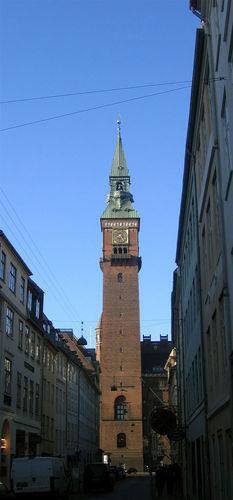
Weather: sun or clear